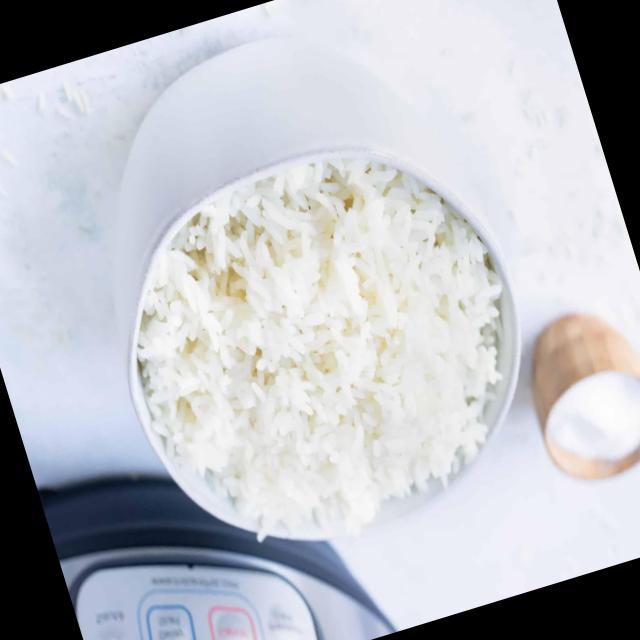
Dish: white_rice